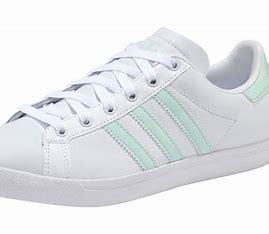
Brand: Adidas
Model: Coast Star